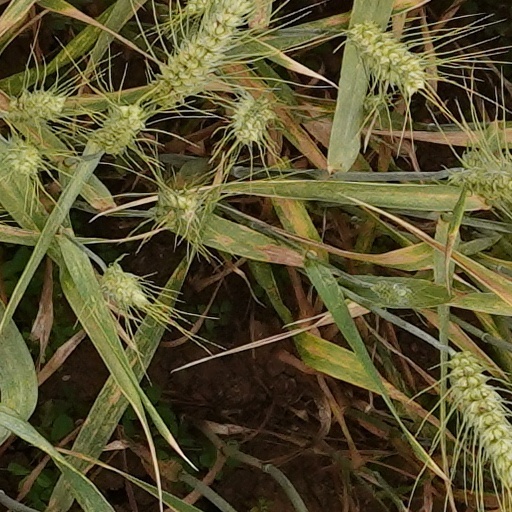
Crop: wheat